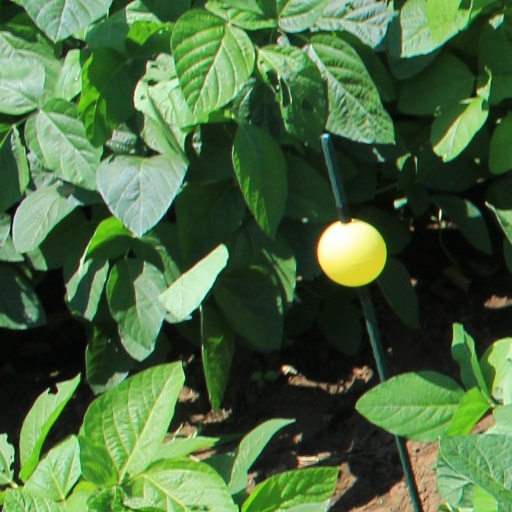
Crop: soybean